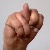
The image shows a hand gesture representing the letter 'N' in Indian Sign Language.